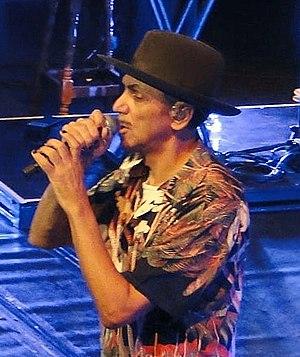
Kevin Rowland est un artiste anglais qui a notamment été le chanteur du groupe Dexys Midnight Runners au début des années 1980.